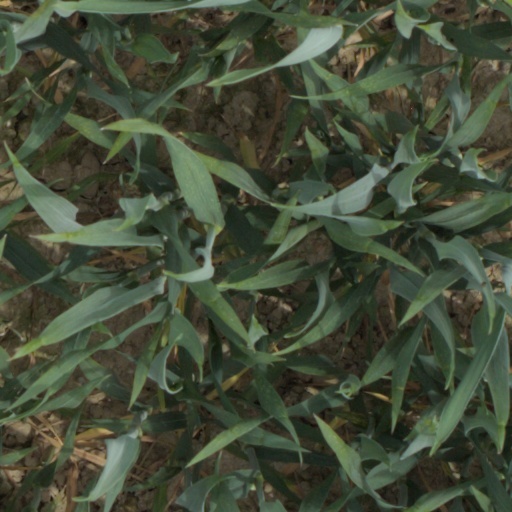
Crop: wheat